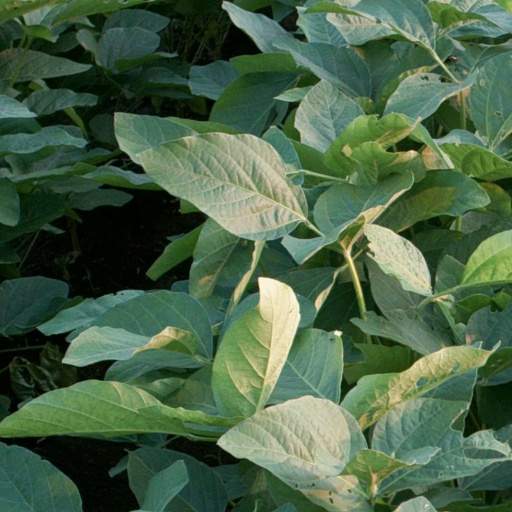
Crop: soybean